Carmine Gallo

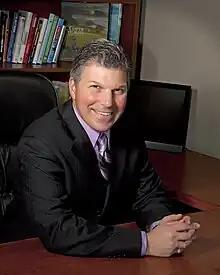
Gallo in 2010

Carmine Gallo (born July 26, 1965) is an American author, columnist, keynote speaker, and former journalist and news anchor.